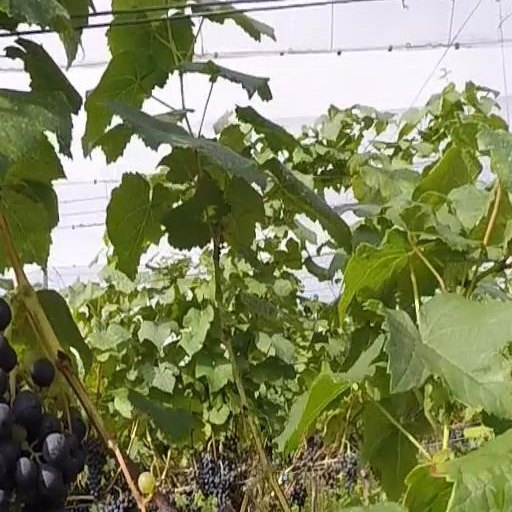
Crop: grape